Hanka Paldum

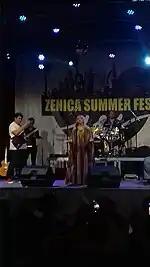
During 16th night of Zenica summer fest 2019

Paldum took part in the 16th-night show (on 7 August) of Zenica summer fest 2019 by giving 2-hour soloist performance on Zenica city square.